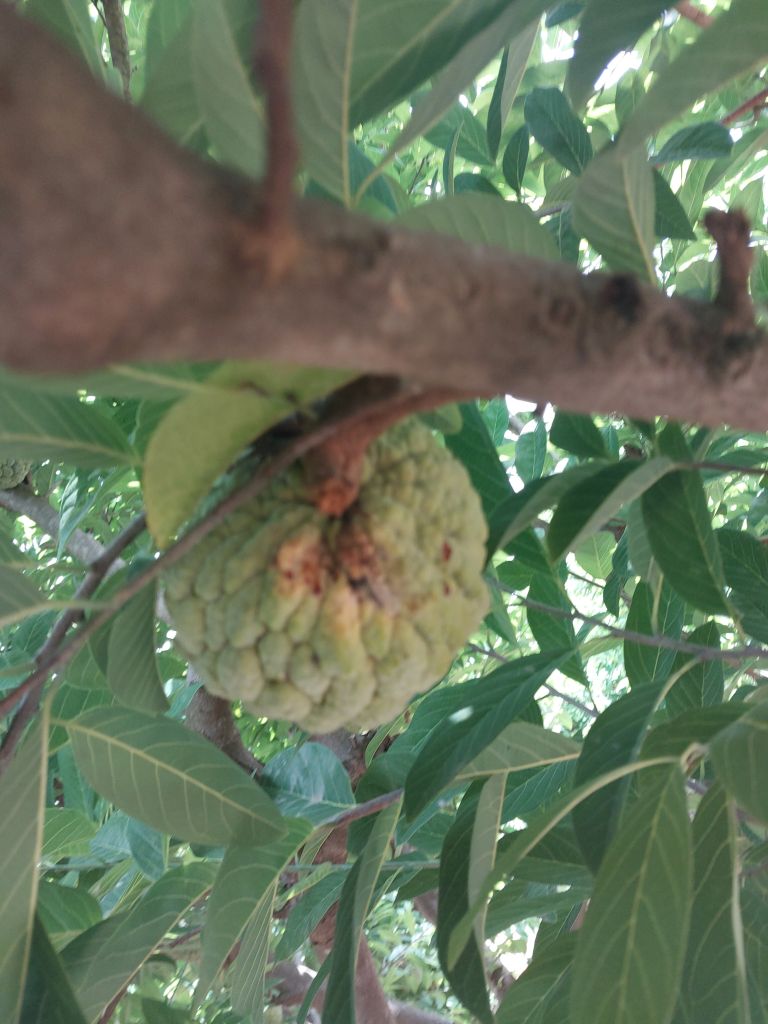
Disease label: Athracnose